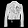
Label: Coat